Mohammed El Senussi

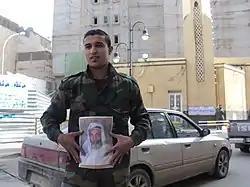
A young Benghazian carrying King Idris' photo. Support of the royal Senussi dynasty has traditionally been strong in Cyrenaica.

During the Libyan Civil War, Mohammed El Senussi emerged as a prominent public figure in support of the public demonstrations against the Gaddafi regime. El Senussi spoke publicly in support of the protesters while advocating for the return of peace in Libya.